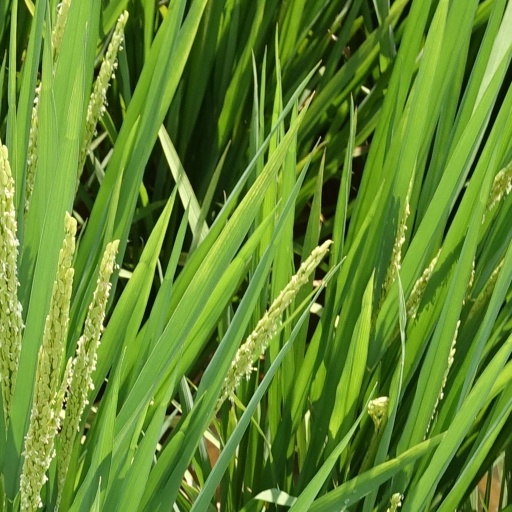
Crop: rice